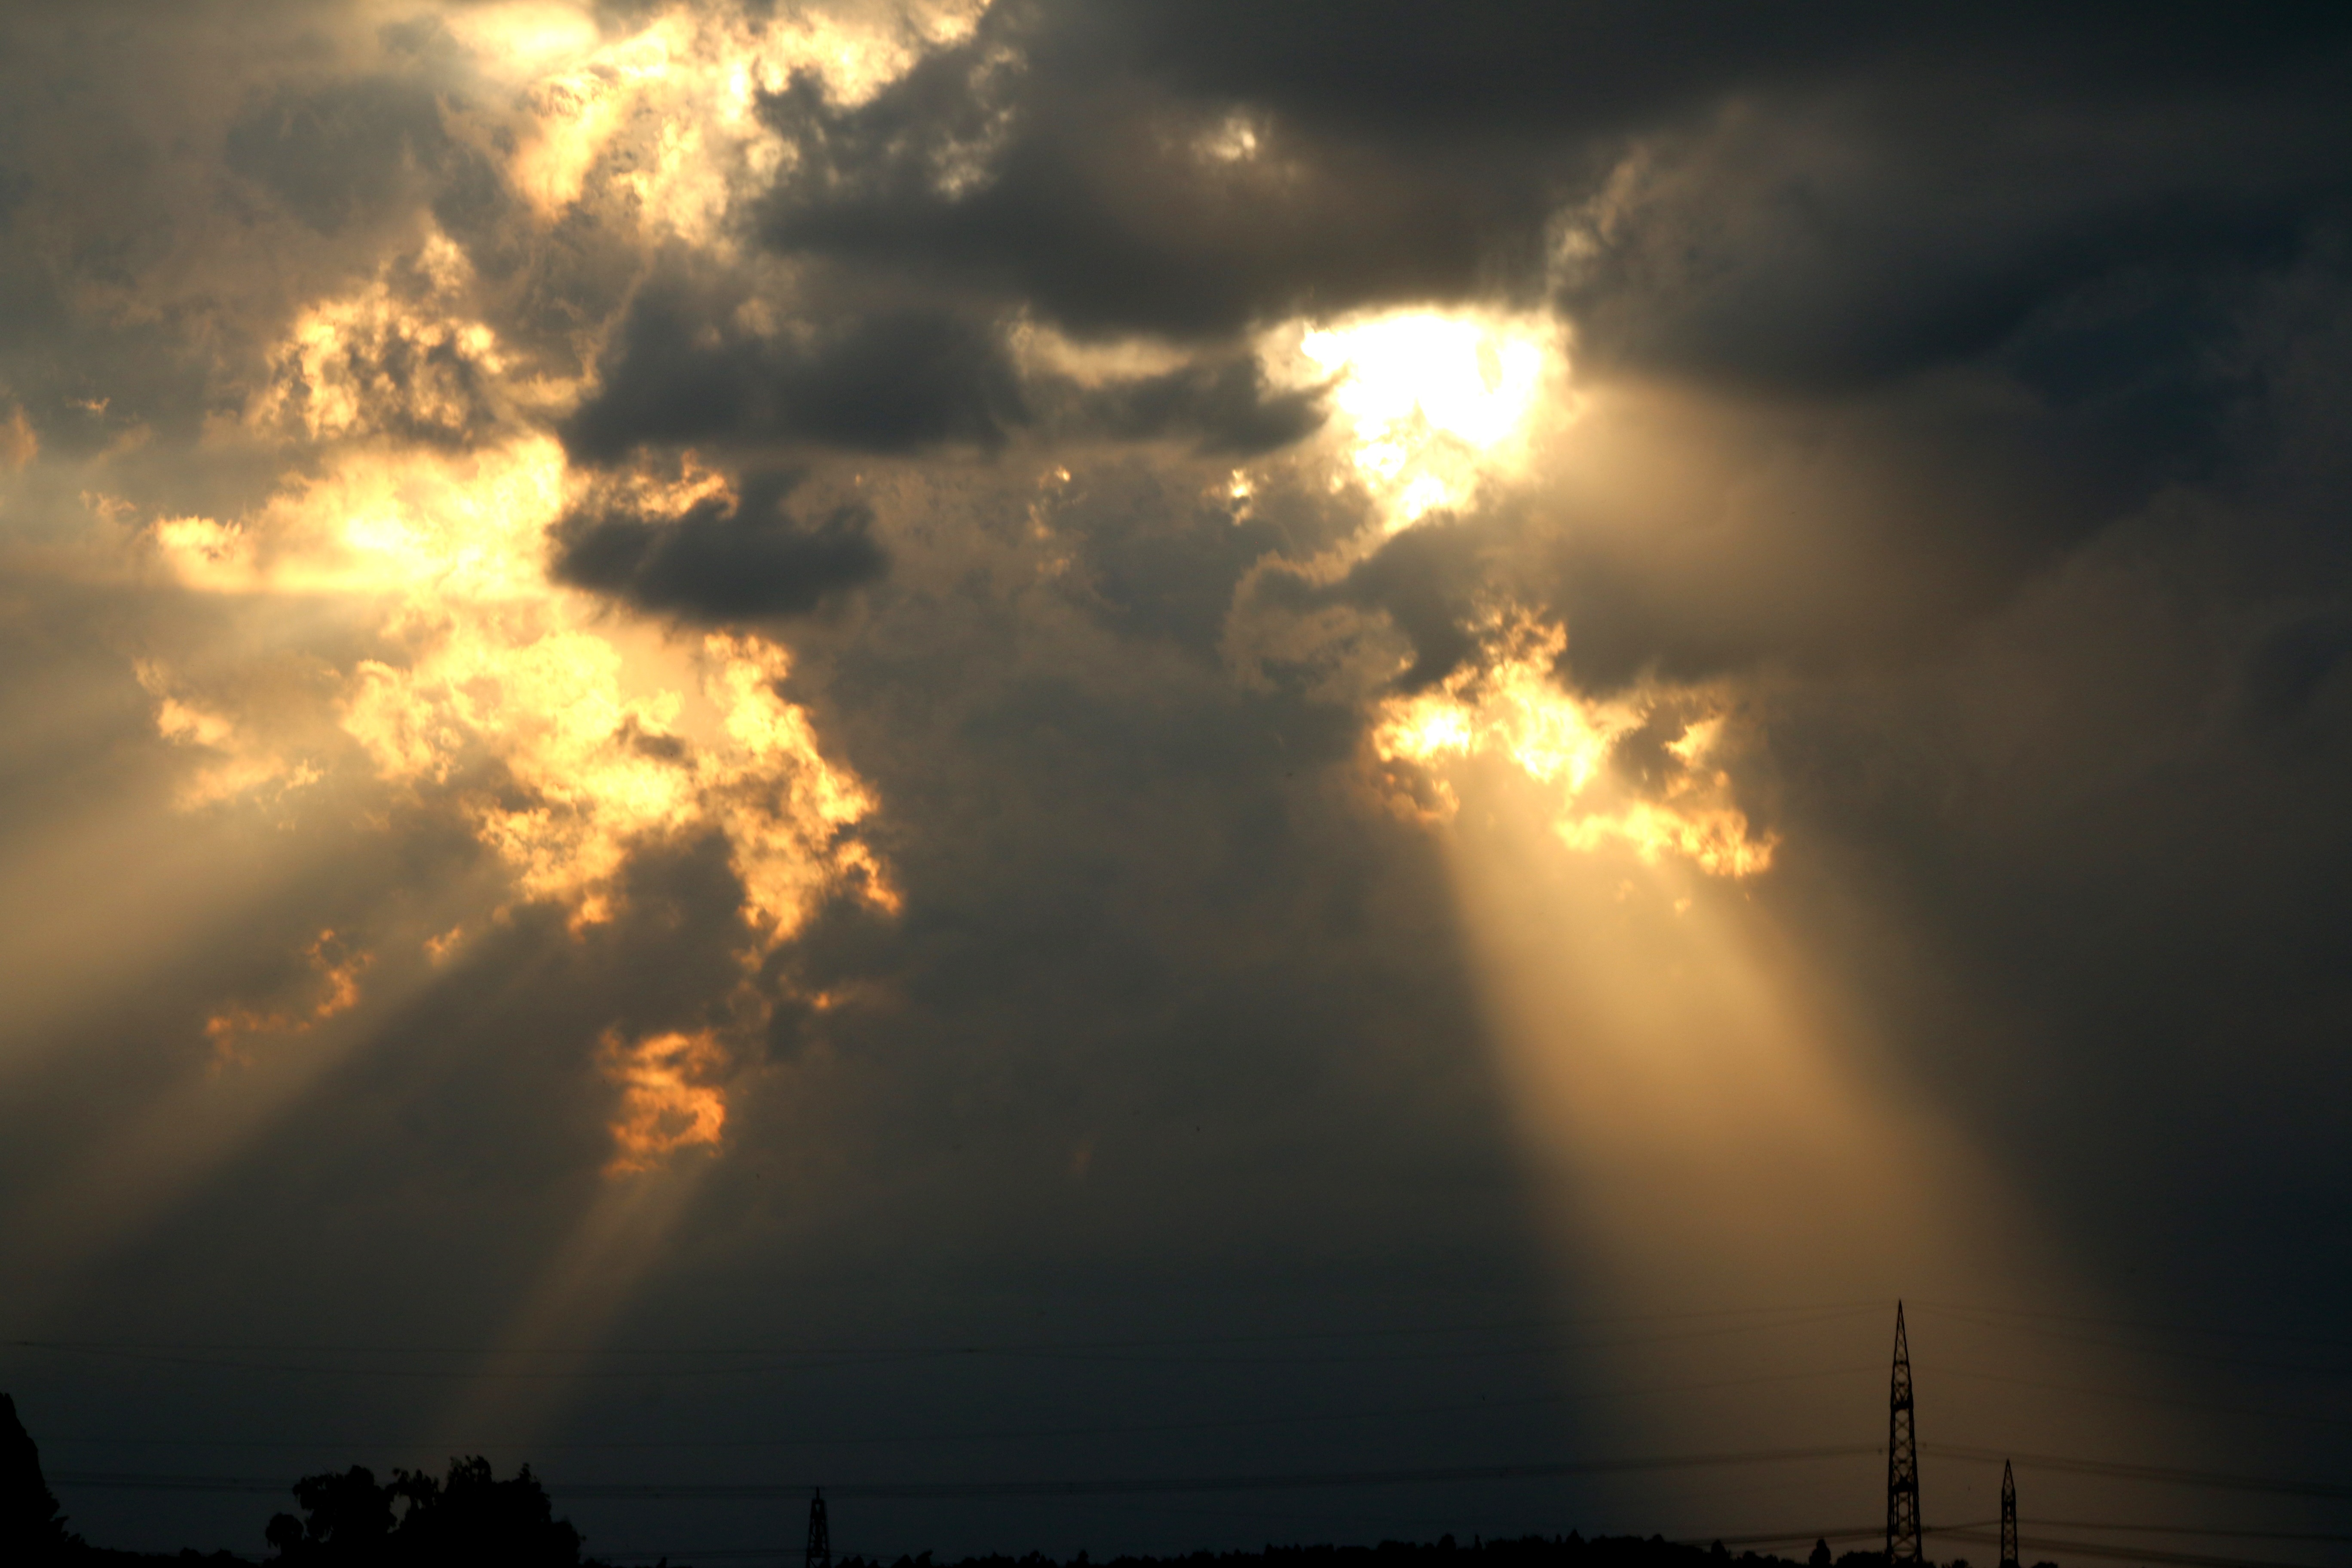
horizon, light, cloud, sky, sun, sunrise, sunset, sunlight, morning, dawn, atmosphere, dusk, evening, weather, storm, clouds, thunderstorm, afterglow, astronomical object, meteorological phenomenon